Sky position (RA, Dec in degrees): 206.184, 0.1136
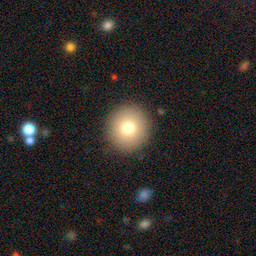
Galaxy morphology: Round Smooth Galaxies